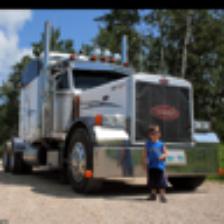
Label: NonHuman